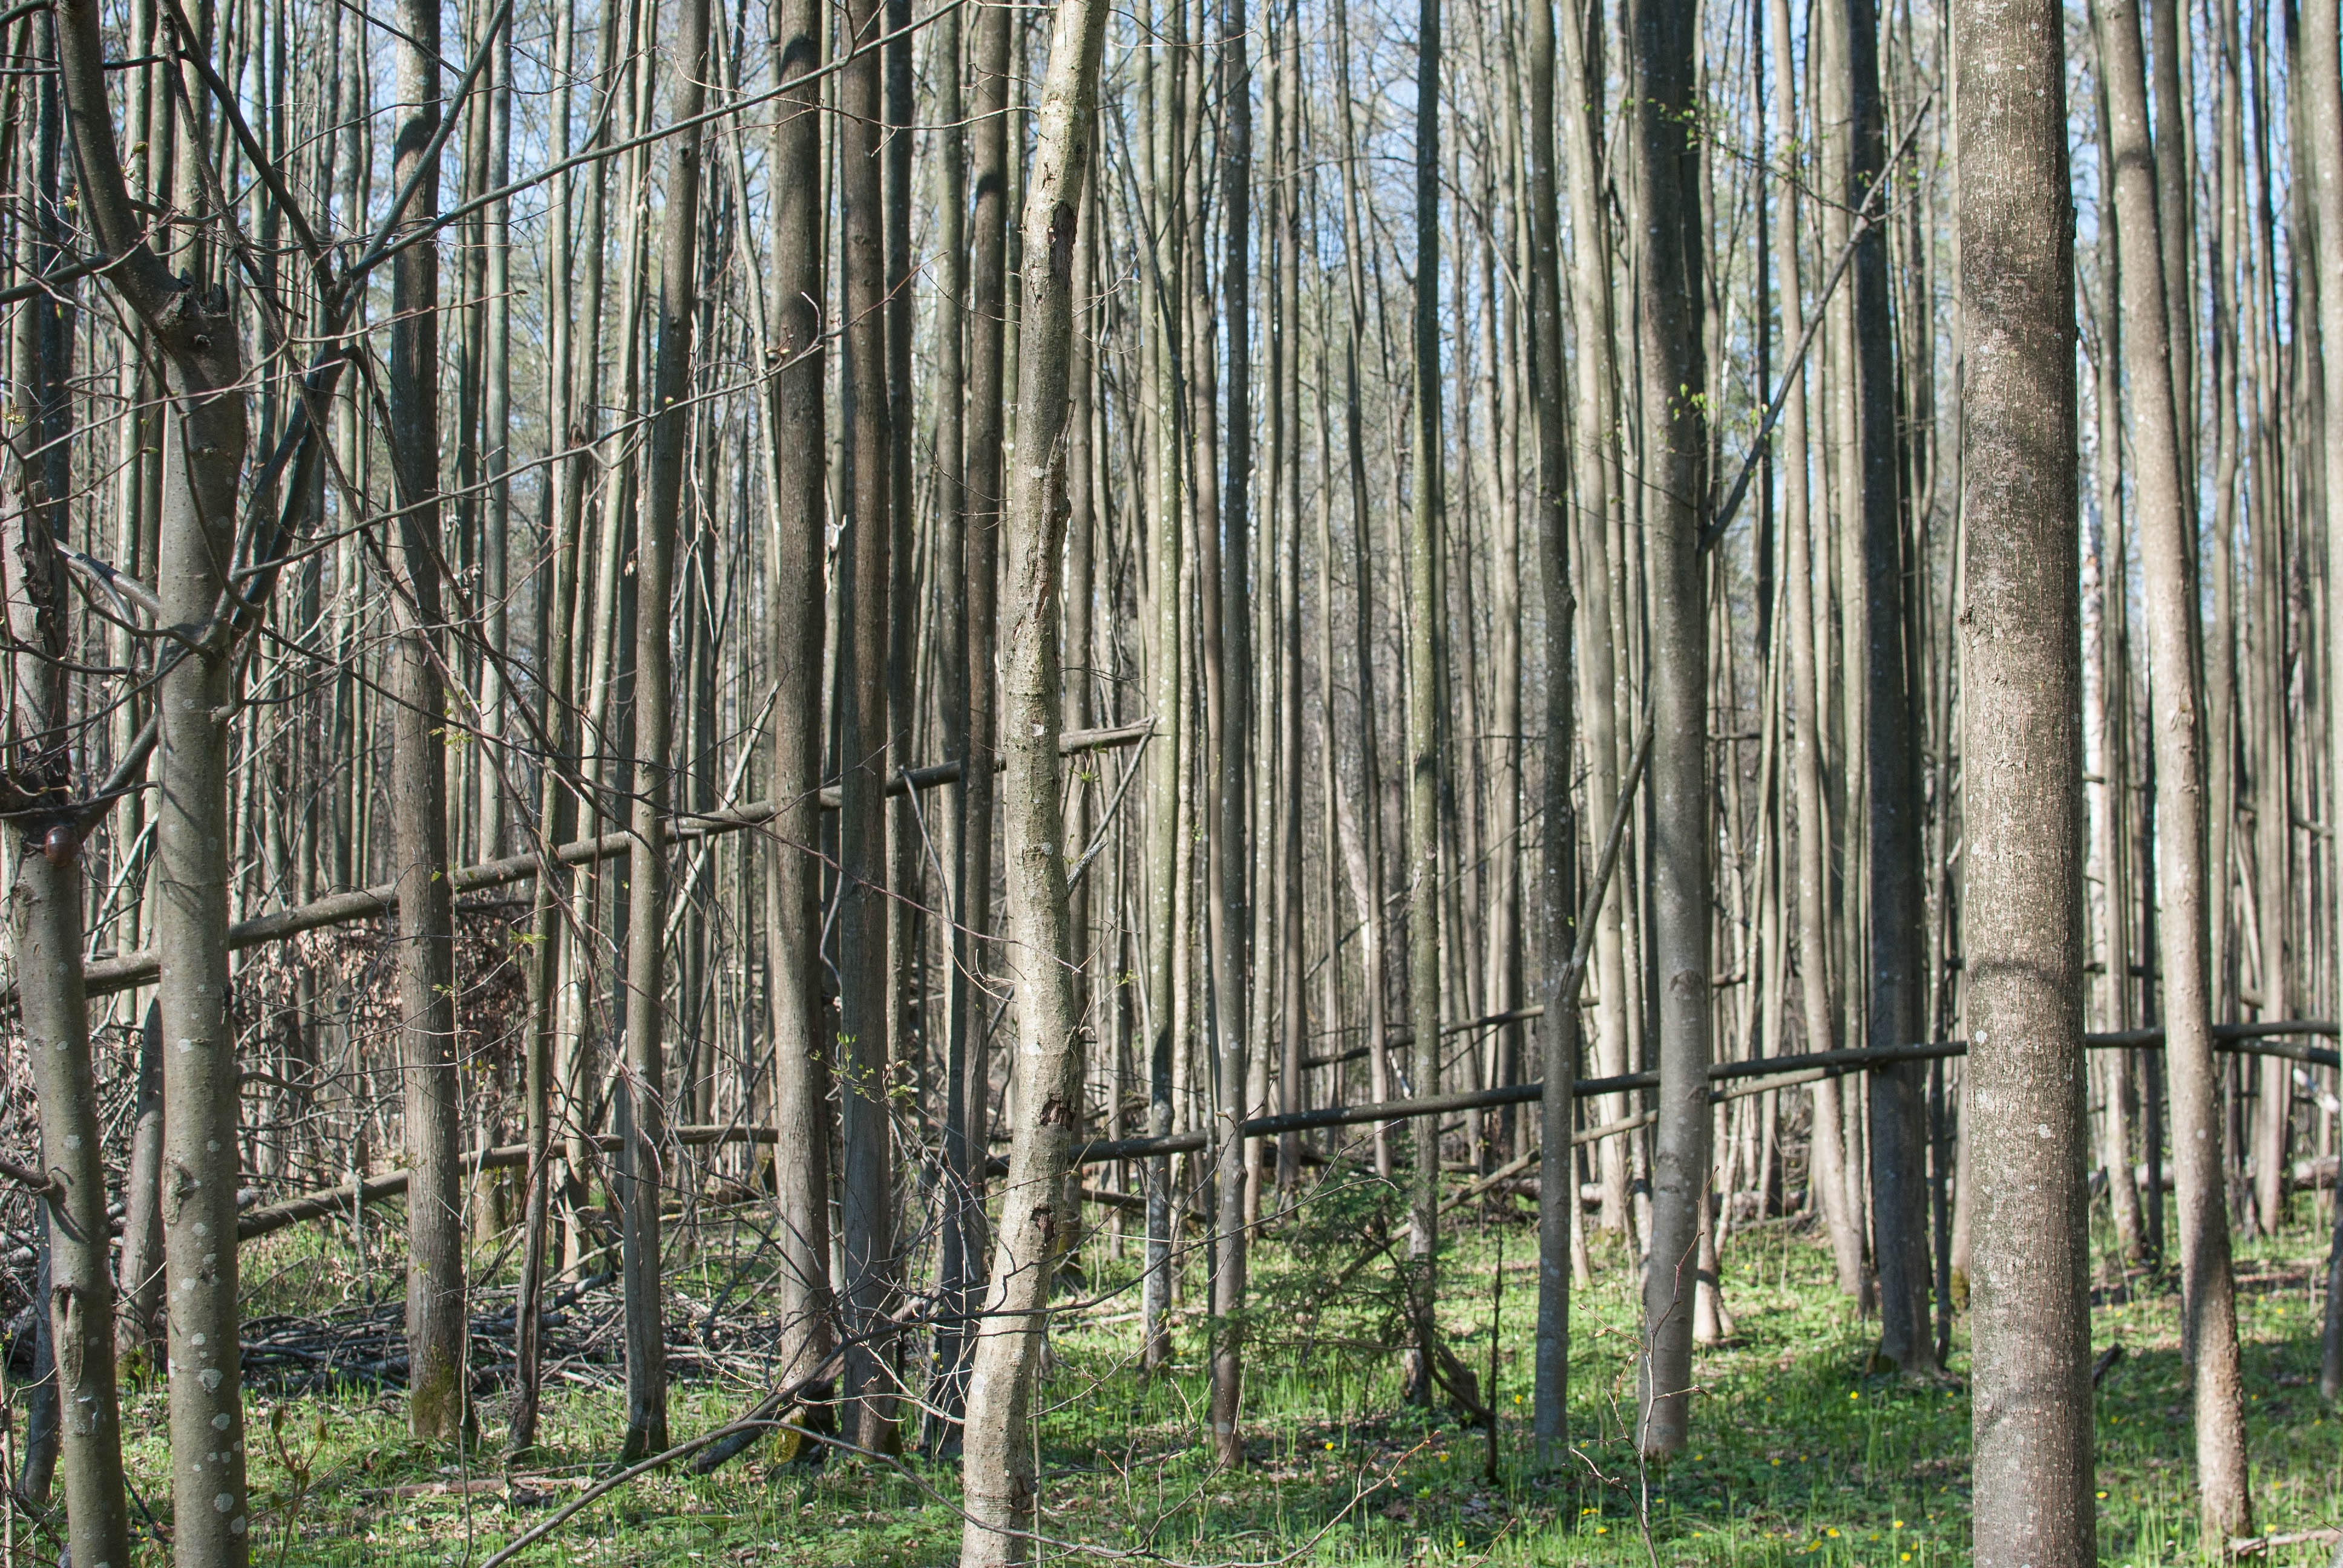
tree, nature, forest, swamp, branch, plant, wood, leaf, trunk, thicket, trees, wetland, grove, russia, woodland, habitat, ecosystem, tree trunks, biome, moscow region, natural environment, woody plant, temperate coniferous forest